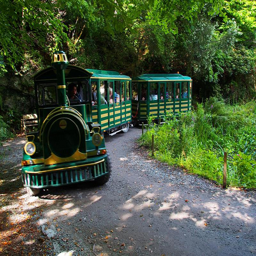
Small train on a narrow path carrying passengers.
A train passing down a trail, its not a real track train.
A vehicle made to look like a train pulling people around.
A green and yellow miniature train full with passengers.
a train moving down the road with people in it